Eciton burchellii

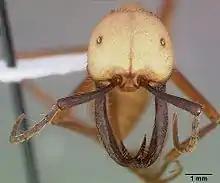
Head view of a soldier with characteristically shaped mandibles

Unlike most ant species, "Eciton burchellii" is polymorphic, meaning that features amongst smaller groups within the colony vary in size: a colony contains workers ranging from 3 mm to 12 mm, with each specific "caste" suited to specialized tasks. At least four castes of workers exist in its social system. Like other species of "Eciton", "Eciton burchellii" features a highly modified soldier caste bearing long, pointed, characteristically falcate (sickle-shaped) mandibles. These features are much larger than on the "porter caste", the caste directly below that of the major "soldiers". Their long legs and elongated body lend them a spider-like appearance. Color varies from deep golden to dark brown. Workers possess single-faceted compound eyes, double-segmented waists, a well-developed sting, and specialized tarsal hooks on their feet with which they cling to one another to form bridges and bivouacs.